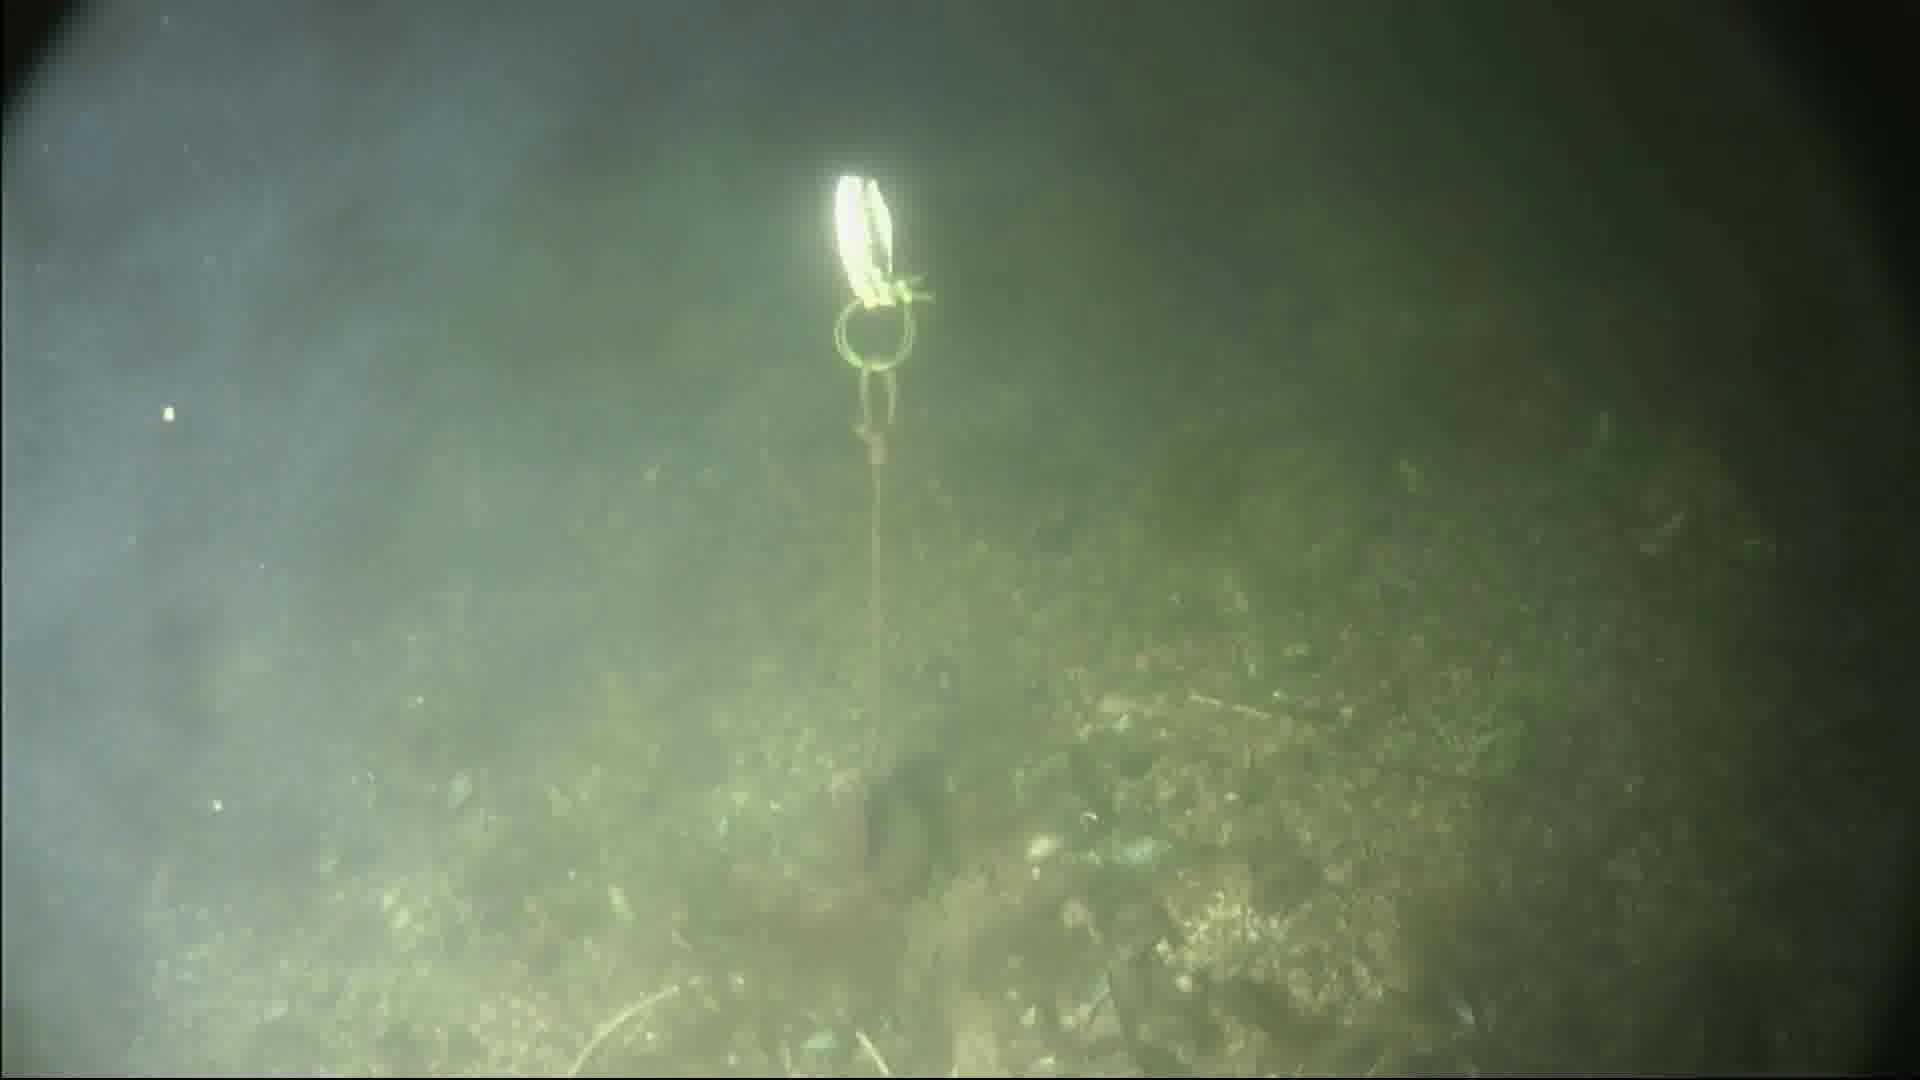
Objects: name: crab